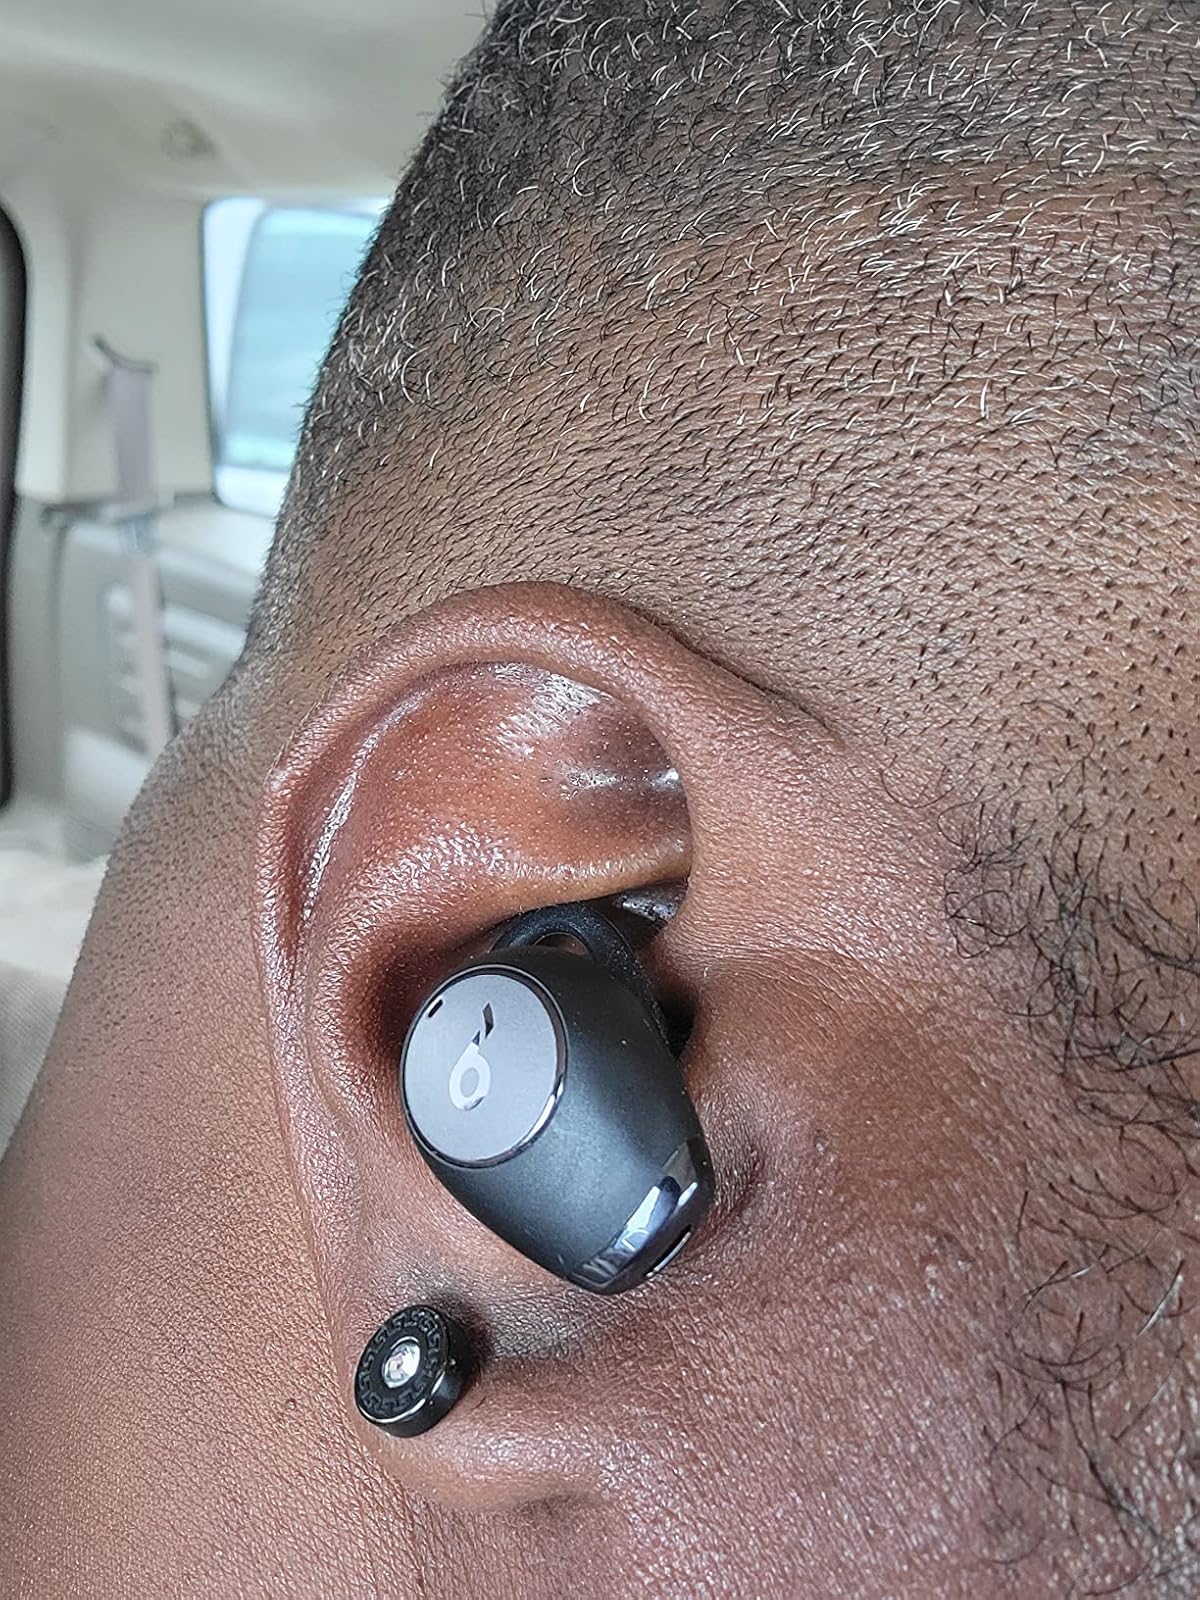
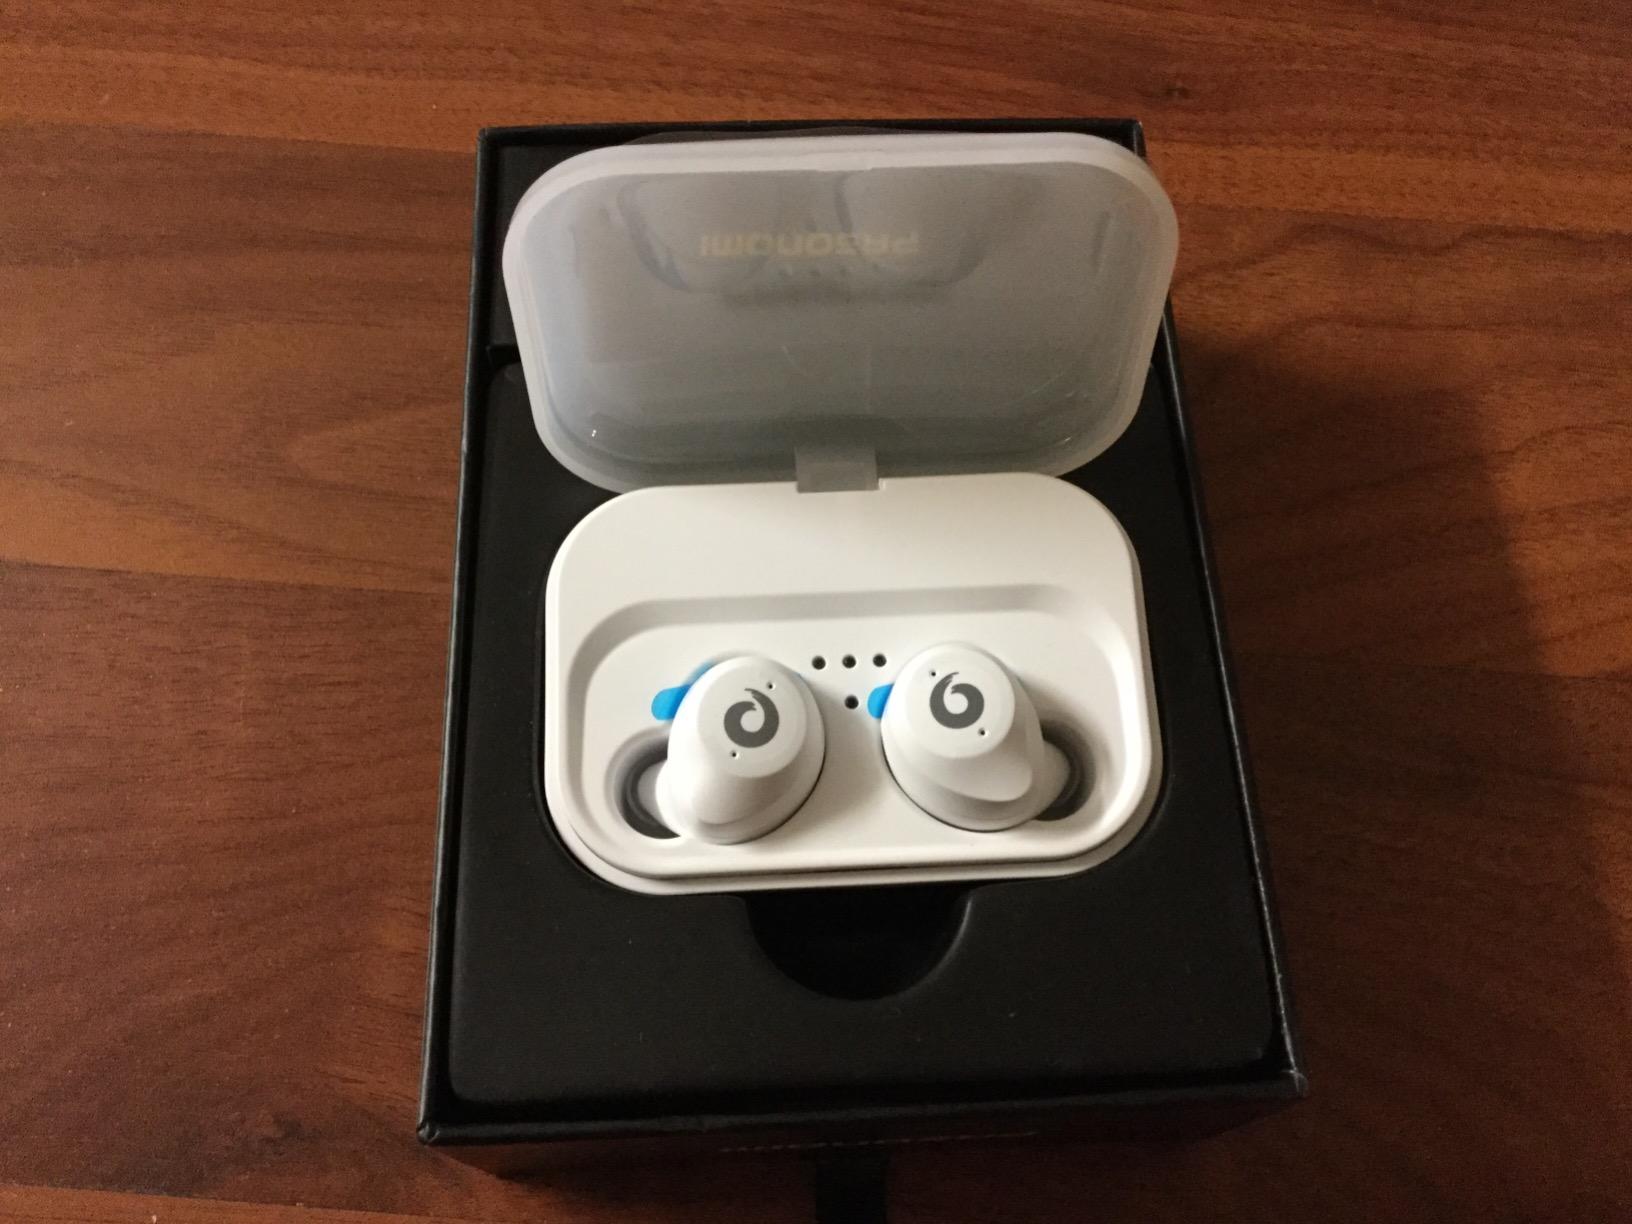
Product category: earbuds
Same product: no